Anglican Church of Australia

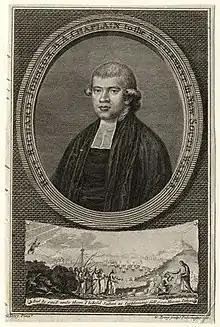
Richard Johnson, chaplain to the First Fleet

In early Colonial times, the Church of England clergy worked closely with the governors. Richard Johnson was charged by the governor, Arthur Phillip, with improving "public morality" in the colony, but he was also heavily involved in health and education. Samuel Marsden (1765–1838) had magisterial duties and so was equated with the authorities by the convicts. He became known as the "flogging parson" for the severity of his punishments. Some of the Irish convicts had been transported to Australia for political crimes or social rebellion in Ireland, so the authorities were suspicious of Roman Catholicism for the first three decades of settlement and Roman Catholic convicts were compelled to attend Church of England services and their children and orphans were raised by the authorities as Anglicans.